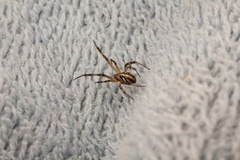
Species: Lactrodectus_hesperus